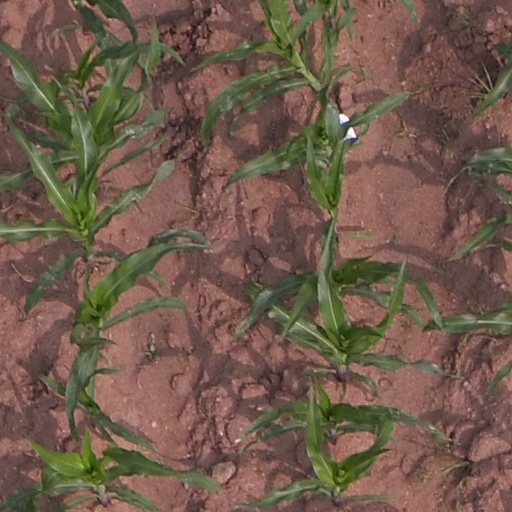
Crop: maize; corn